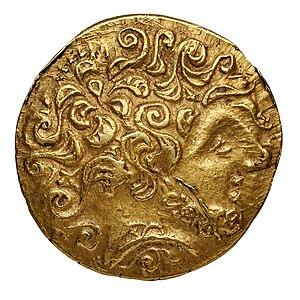
Les Ambiens sont un peuple belge du nord de la Gaule. Leur chef-lieu était Samarobriva et leur territoire couvrait l'ensemble du cours inférieur de la Somme jusqu'à son embouchure.